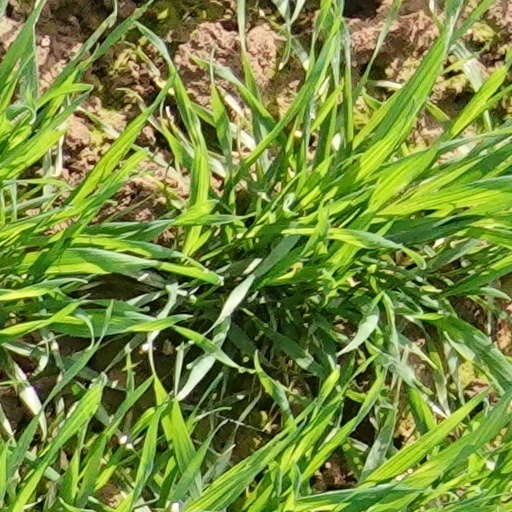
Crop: wheat